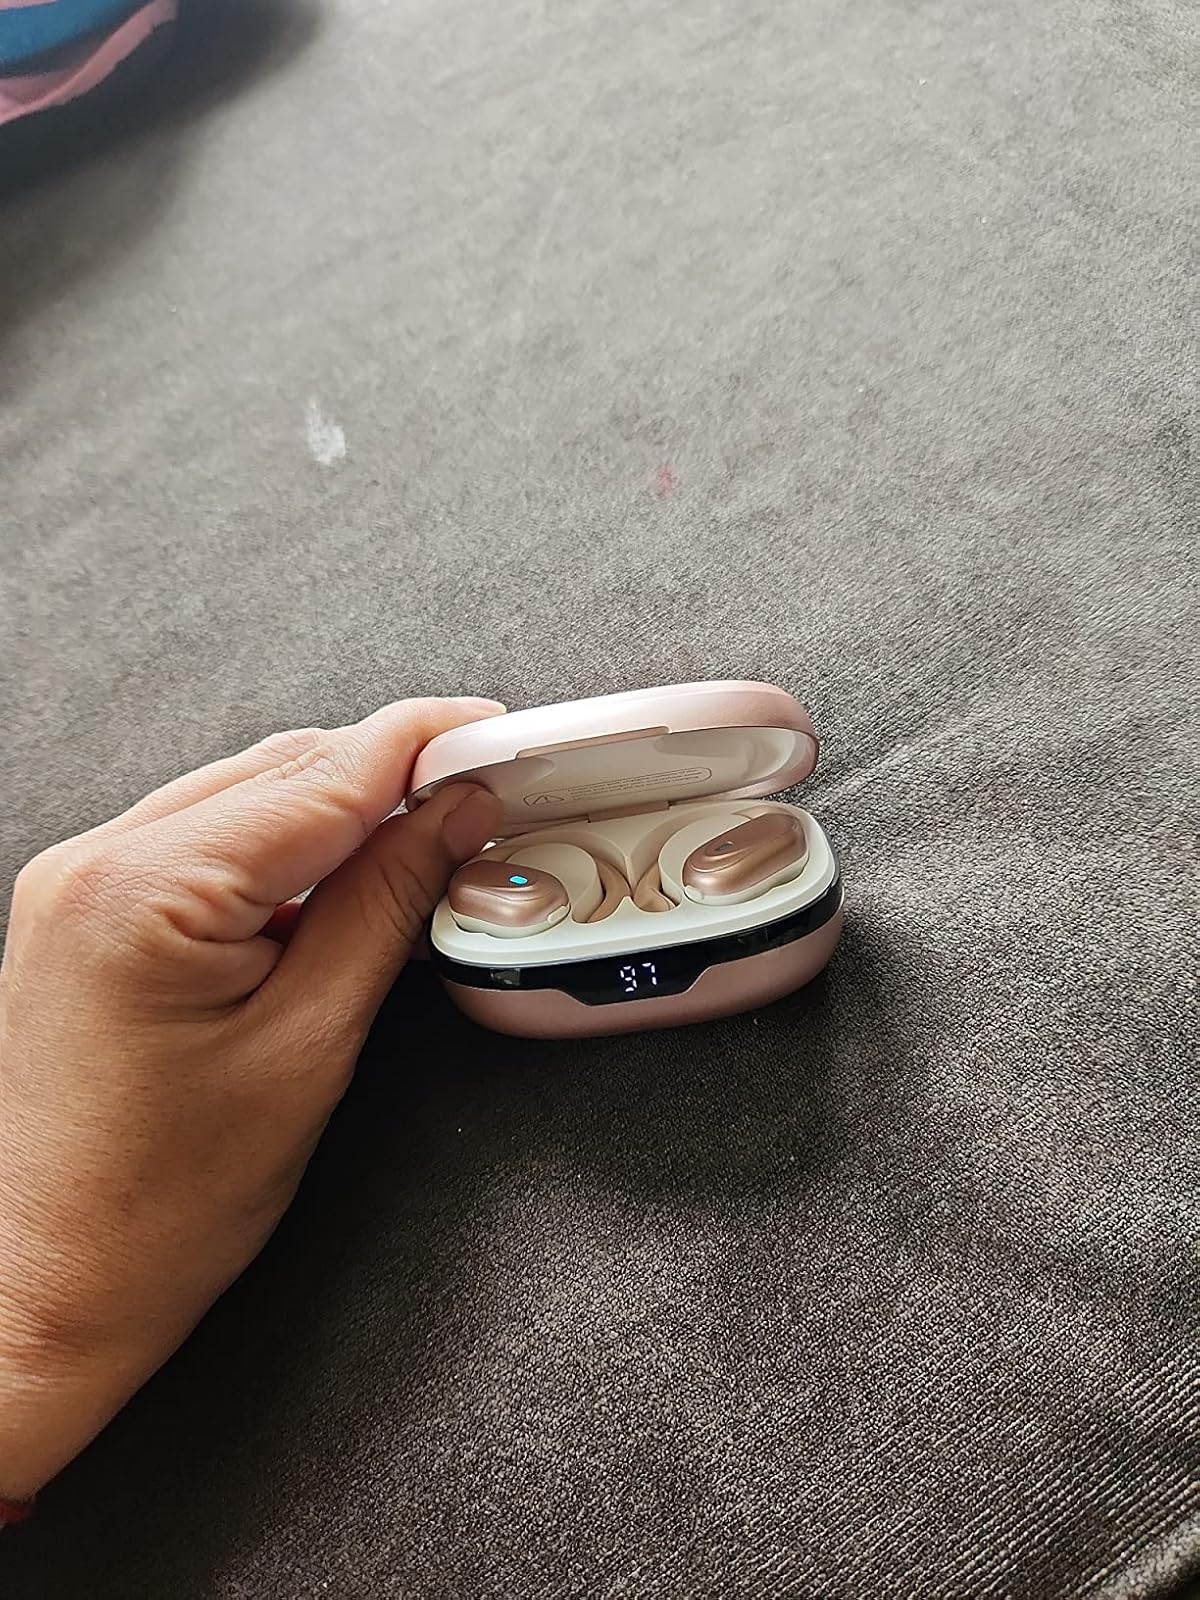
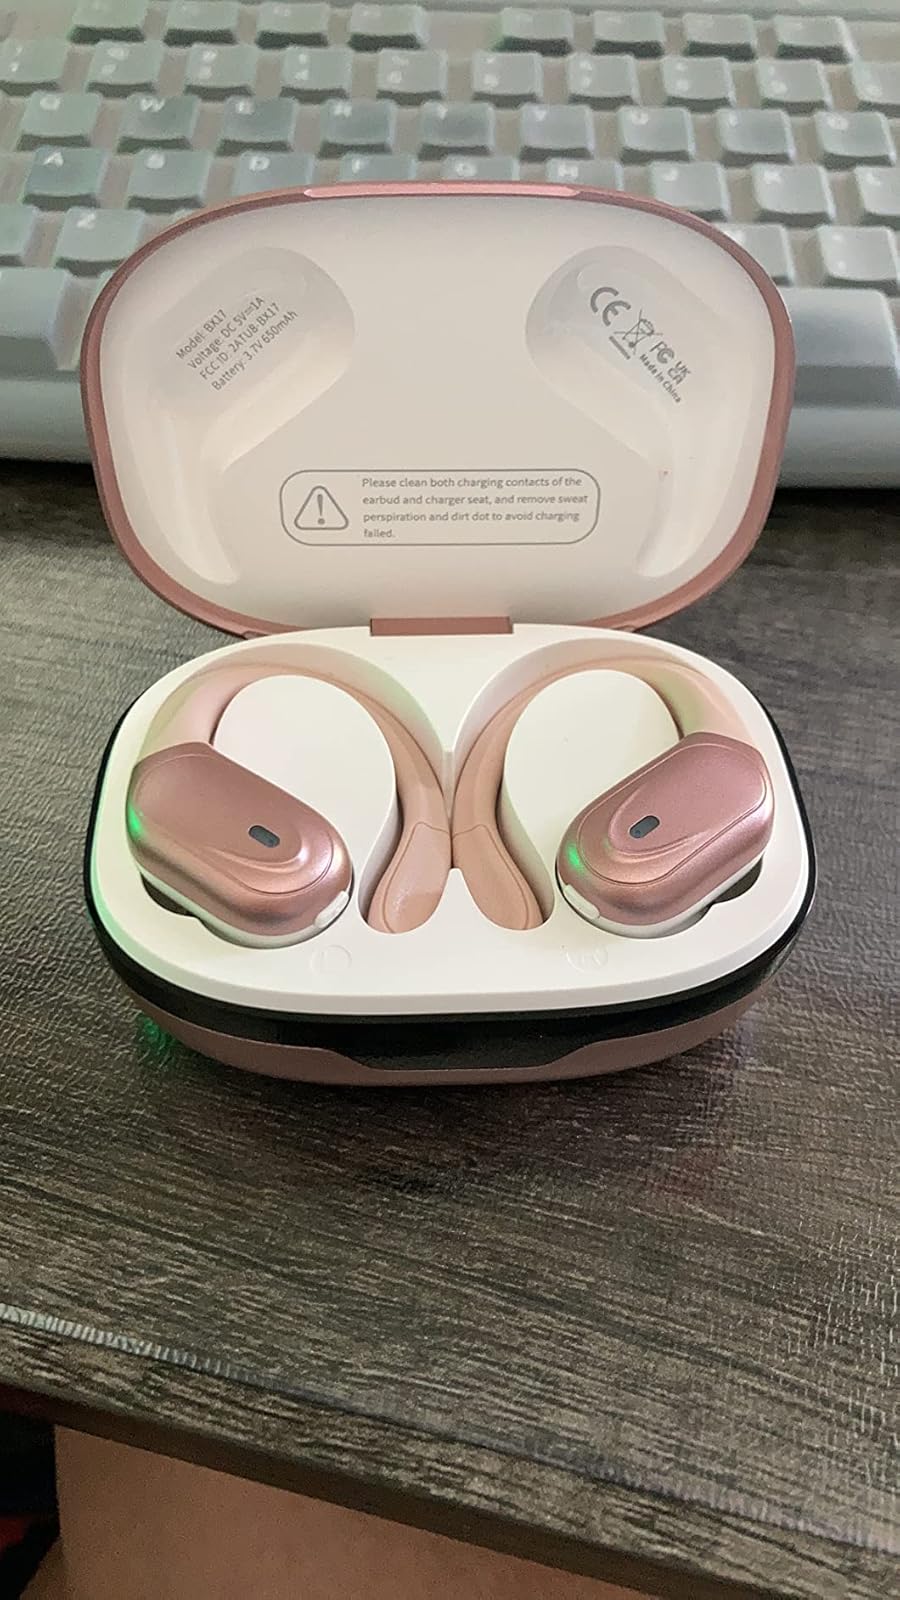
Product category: earbuds
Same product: yes